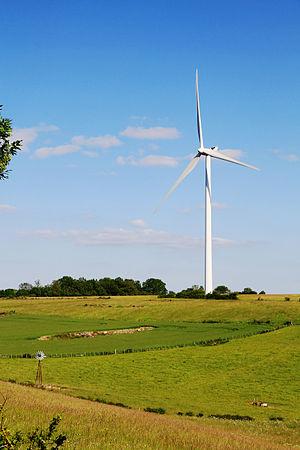
Vieille éolienne d'abreuvoir et nouvelle éolienne aérogénératrice
Une éolienne est un dispositif qui transforme l'énergie cinétique du vent en énergie mécanique, dite énergie éolienne, laquelle est ensuite le plus souvent transformée en énergie électrique. Les éoliennes produisant de l'électricité sont appelées aérogénérateurs, tandis que les éoliennes qui pompent directement de l'eau sont parfois dénommées éoliennes de pompage ou pompe à vent. Une forme ancienne d'éolienne est le moulin à vent.